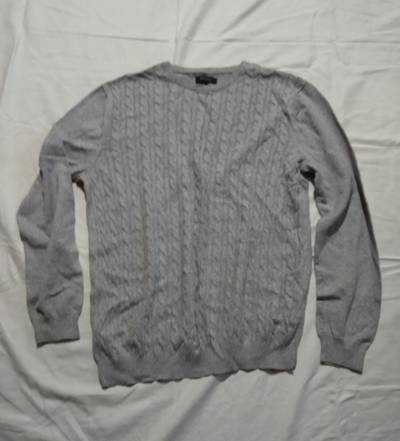
Waste category: clothes